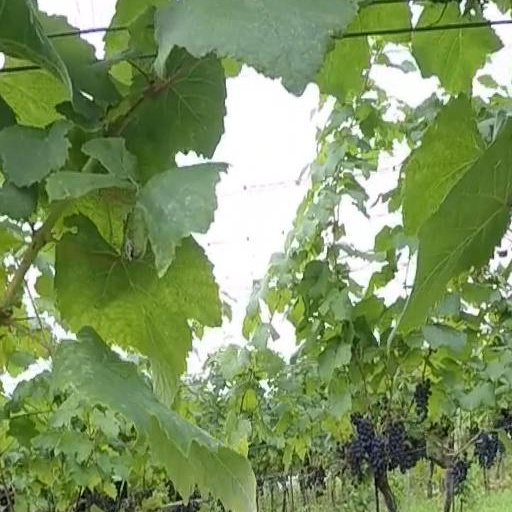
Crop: grape